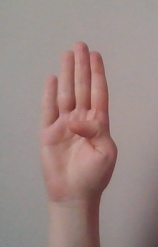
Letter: kaaf